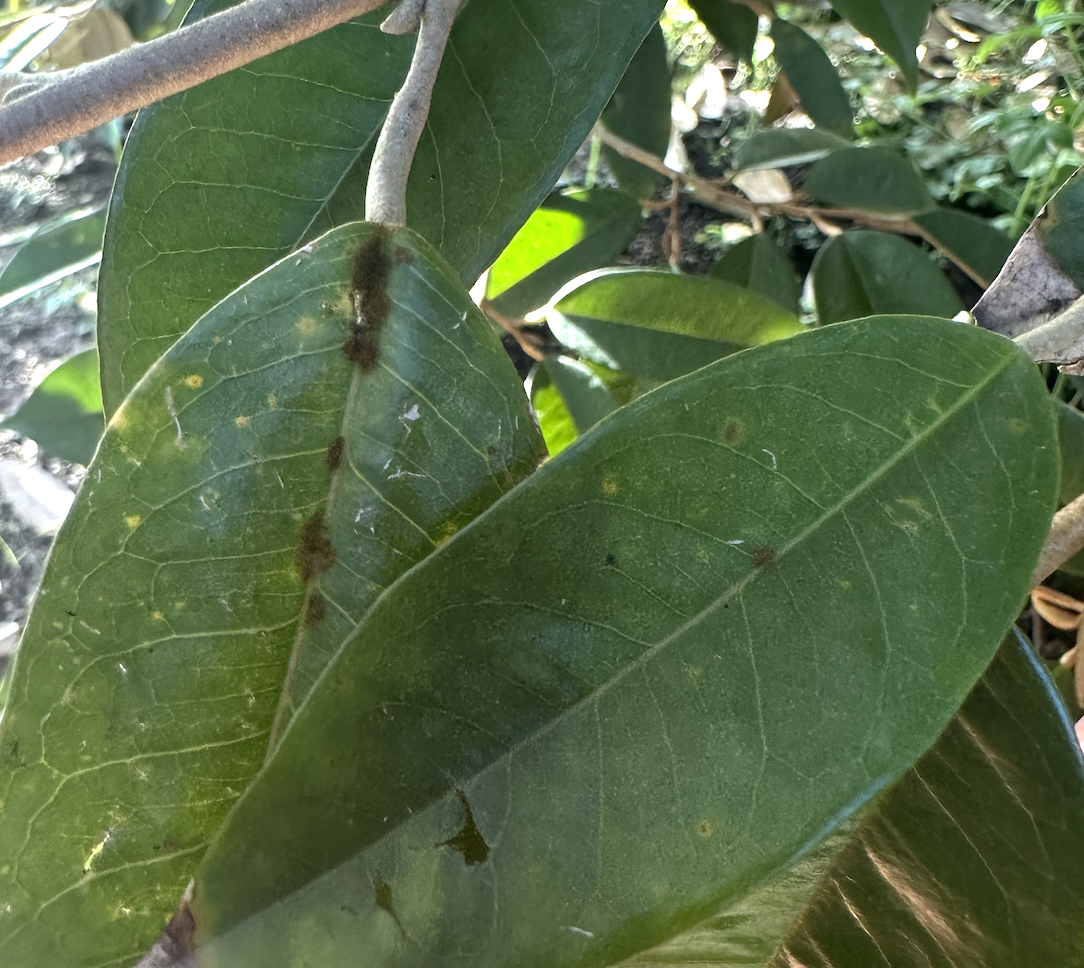
Label: stem_blight